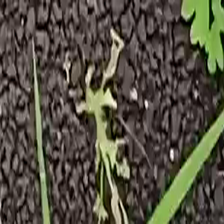
Weed species: Digitaria_SP_(Digitaria Sanguinalis )